Fly Casting Analyzer

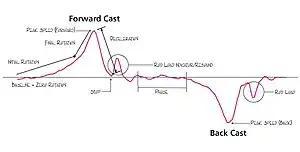
Complete casting signature

The analyzer measures the most important part of a fly cast, rod rotation, which is the rod angle change during casting. This is the only motion that is necessary to make a fly cast. How the rod rotates, acceleration, speed, deceleration largely determine the quality of a cast. If this motion isn't done well, an efficient, effective cast cannot be made.